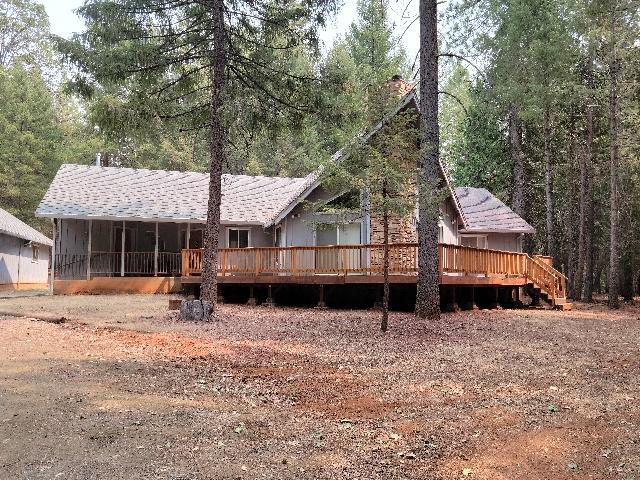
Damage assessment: no_damage